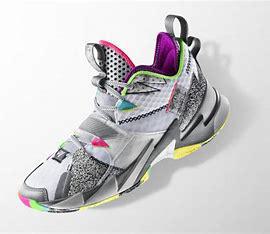
Brand: Jordan
Model: Why Not ZER0 3